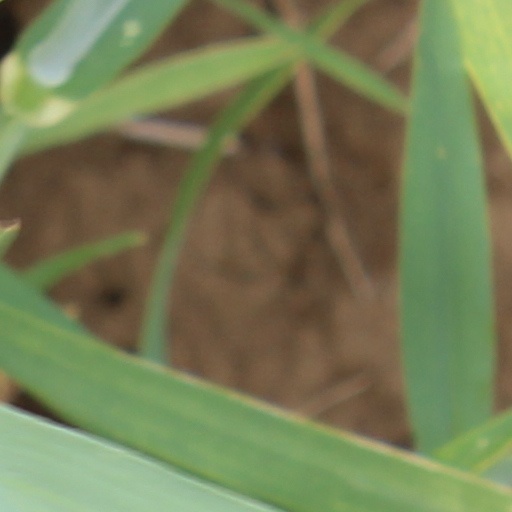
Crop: wheat